NALSAR University of Law

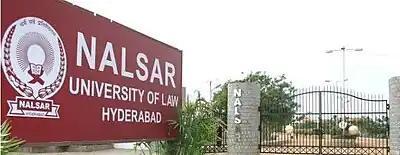

NALSAR is widely considered as one of the best law school of India. The National Institutional Ranking Framework (NIRF) ranked the institute third in its law ranking of 2023 and 2024.